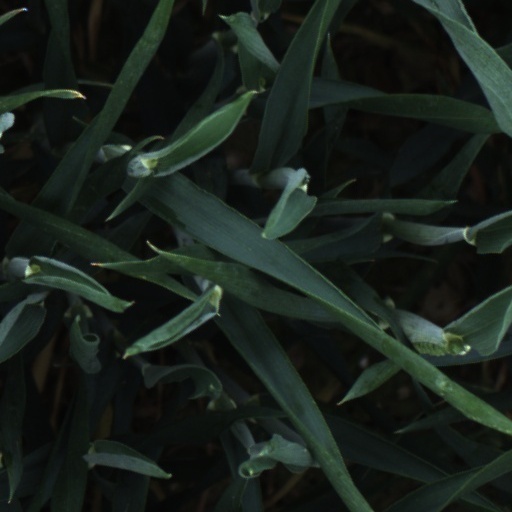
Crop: wheat